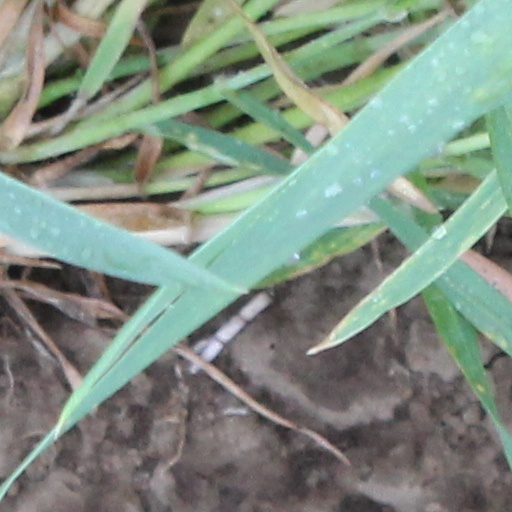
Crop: wheat